Rafi Pitts

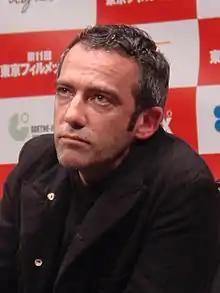
Pitts in Tokyo (2010)

Pitts was born in Mashad, Iran. Rafi spent his childhood in Tehran, where he lived in a basement flat underneath a post-production studio. He came to England (his father is English) in 1981 during the Iran Iraq war. He graduated in 1991 from the Polytechnic of Central London with a BA (Hons) degree in Film and Photography. His first short film, "In Exile" (1991) was presented the same year at the London International Film Festival. In the 90's Pitts moved to Paris and worked on films by Leos Carax, Jacques Doillon and Jean-Luc Godard.